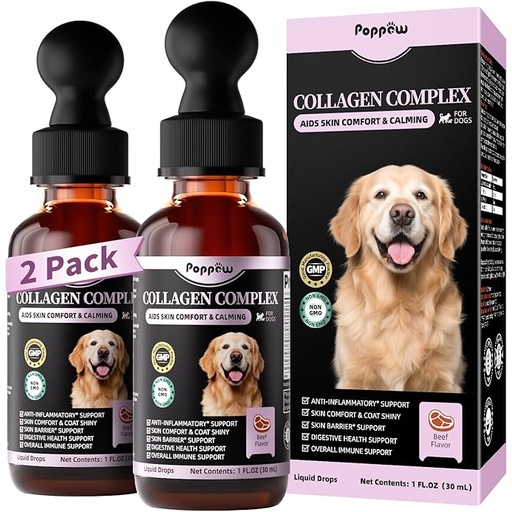
Liquid Collagen for Dogs Skin Comfort & Calming, Dog Itch Relief & Anti-Scratching & Coat Supplement with Biotin for Skin Barrier & Sensitive Immune Health Support - Beef Flavor, 2 FL.Oz
Brand: Poppaw
Category: Animals & Pet Supplies > Pet Supplies > Pet Vitamins & Supplements > Skin & Coat